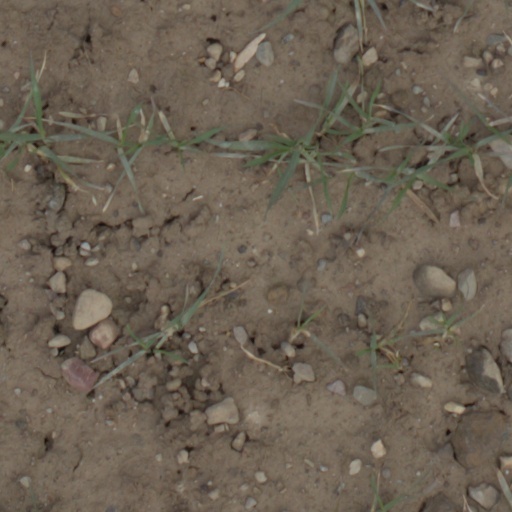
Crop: wheat